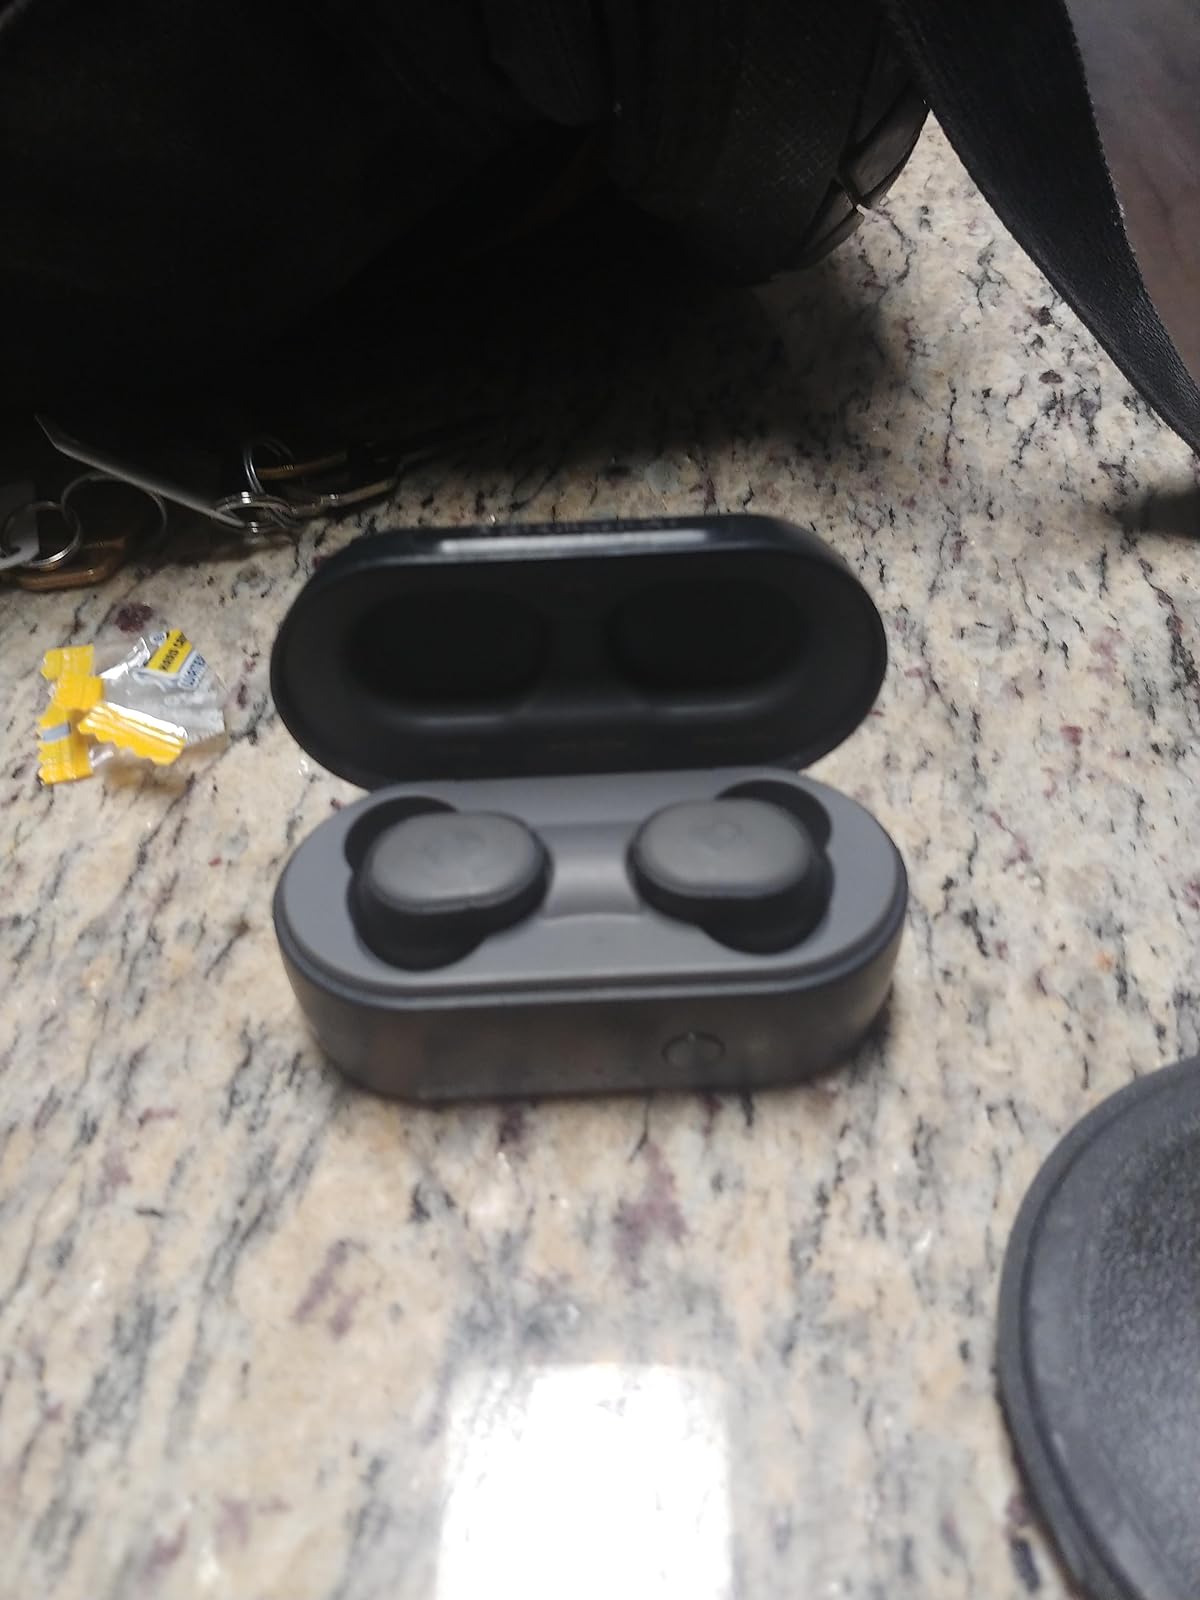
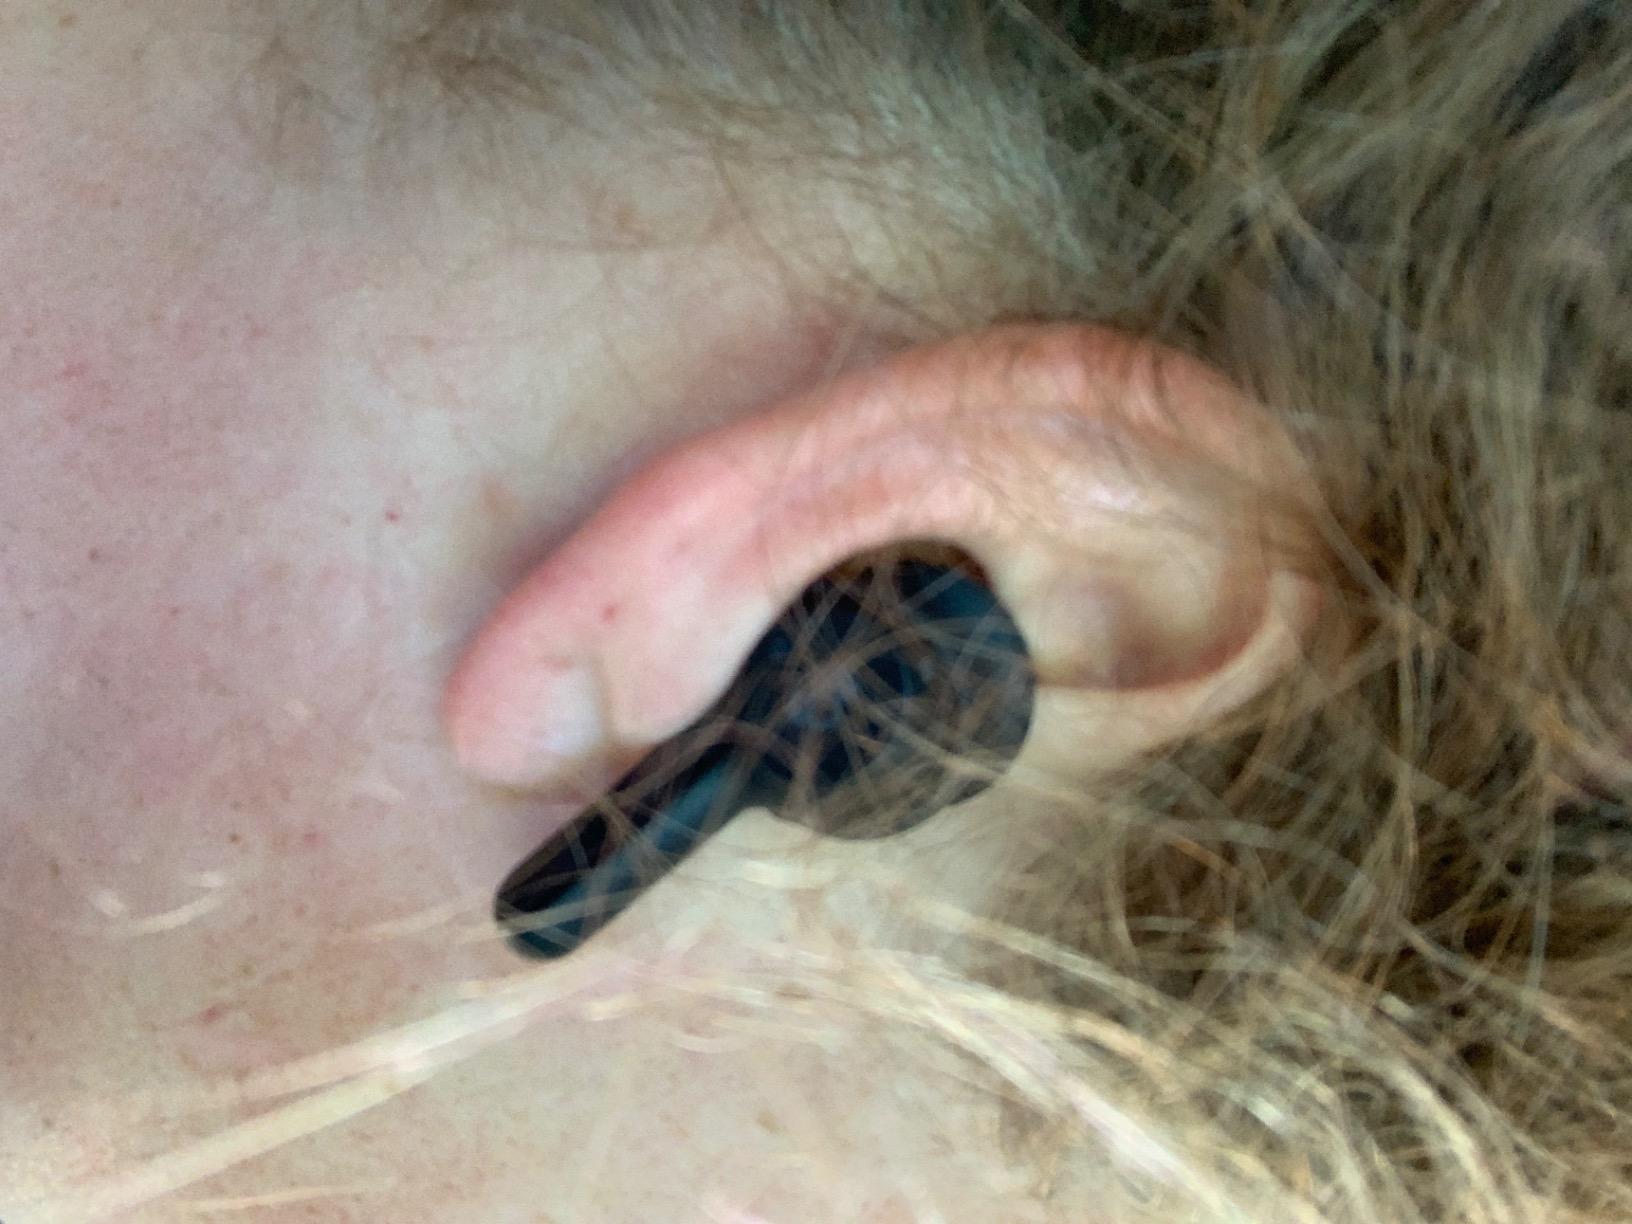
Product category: earbuds
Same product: no